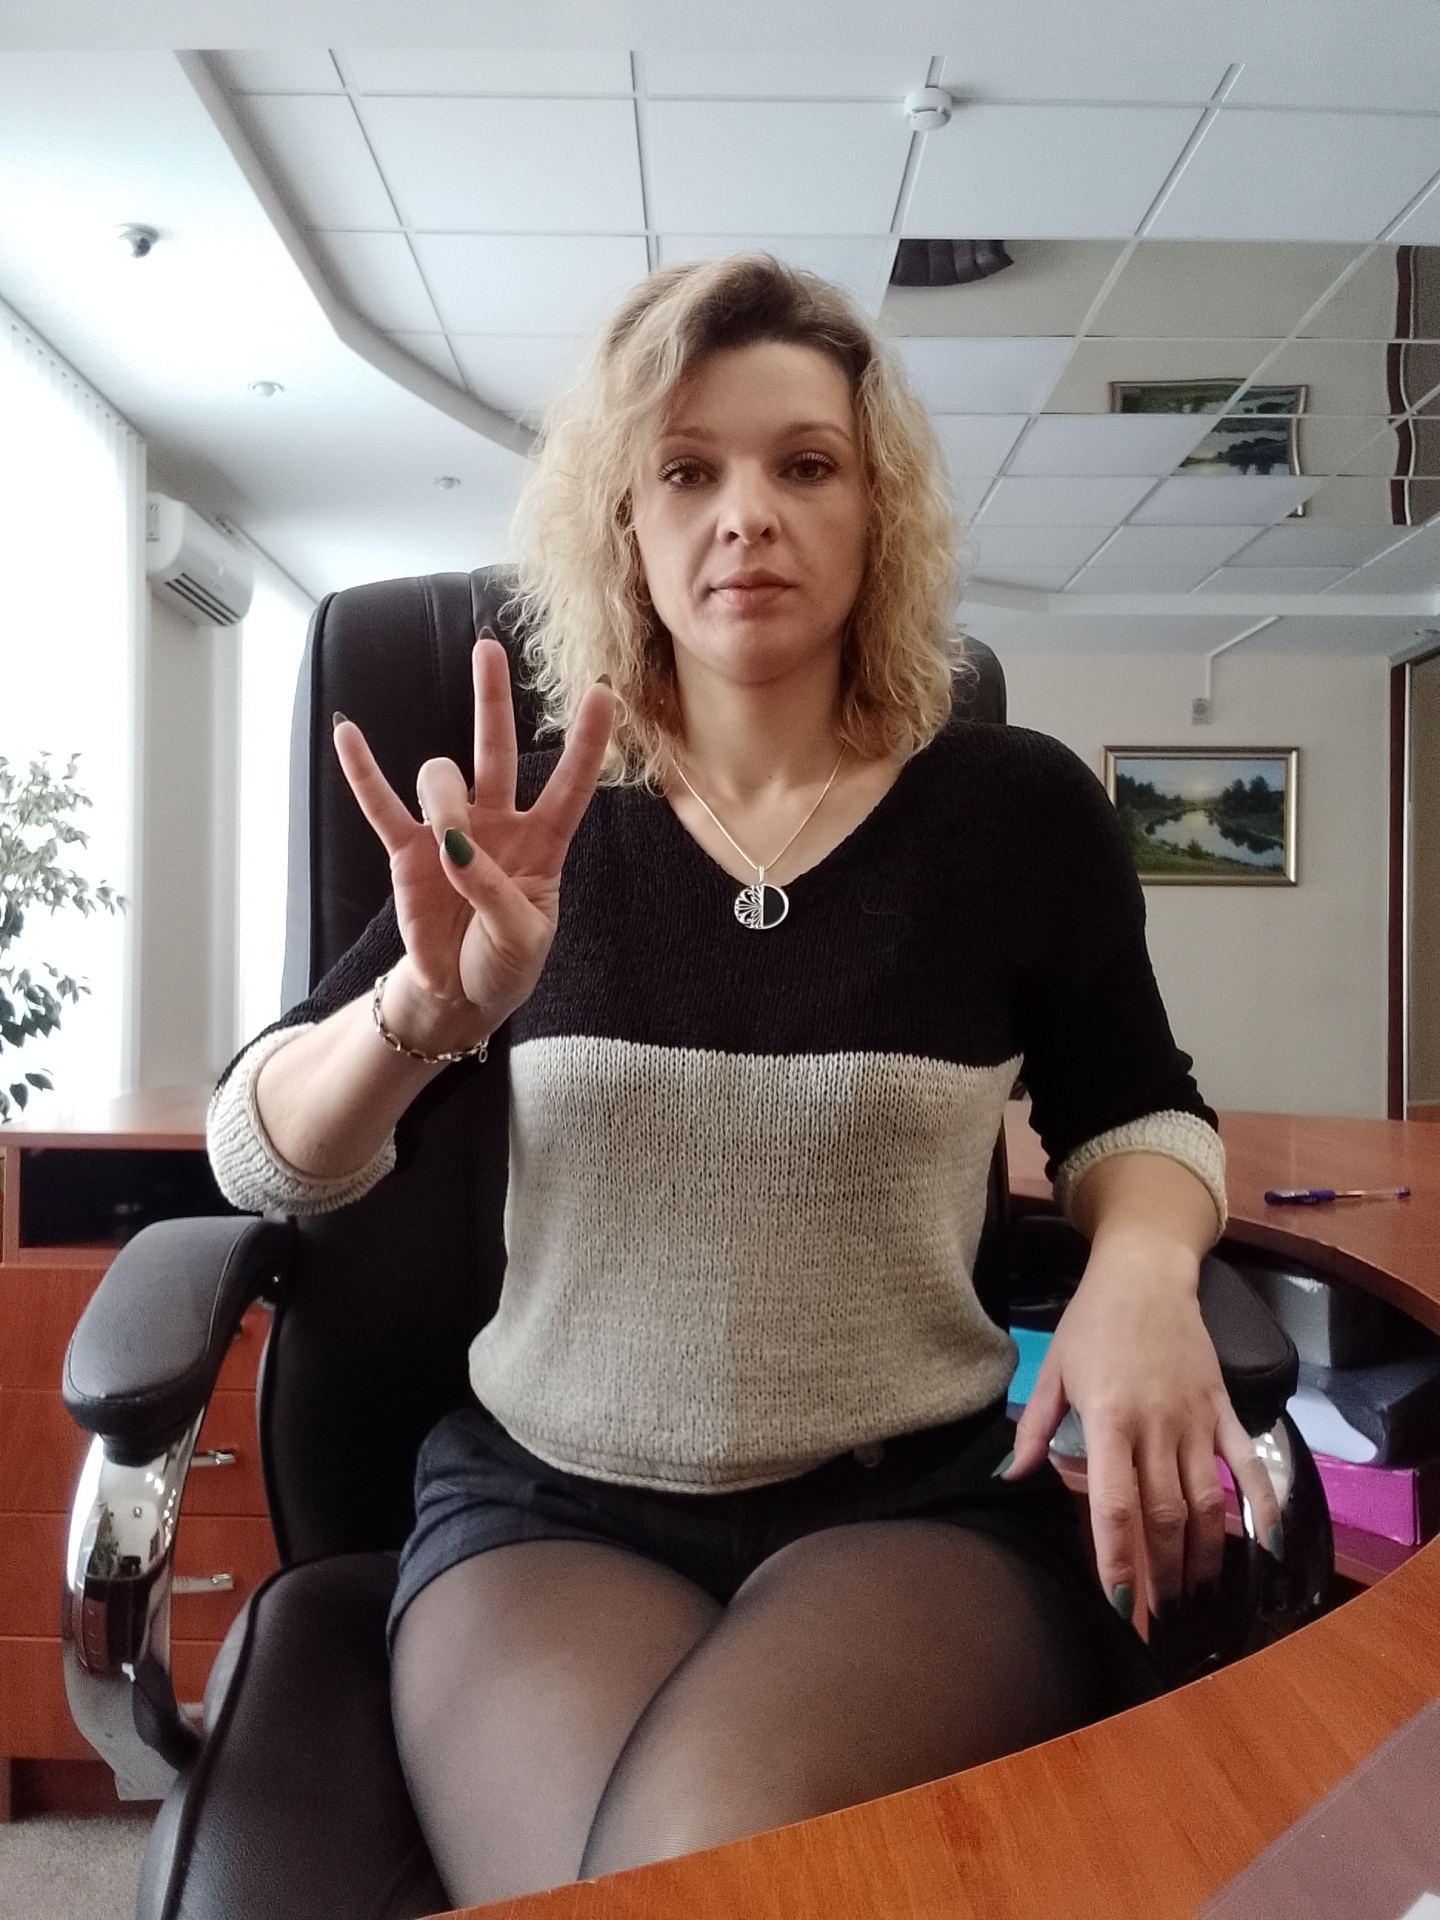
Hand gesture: three3